List of Australian wine grape varieties

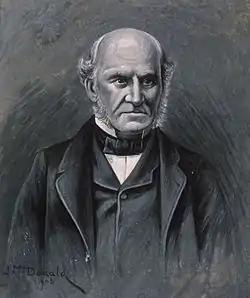
James Busby (1802-1871), a viticulturist who is often called the "father" of Australian winemaking. Wash drawing portrait (1903) by James Ingram McDonald (1865-1935). Alexander Turnbull Library, Wellington, New Zealand.

Wine Australia's "Vintage Report 2020" said the largest crush was Shiraz ("376,000 tonnes, accounting for 25 per cent of the total crush") and the second-largest was Chardonnay ("285,000 tonnes").